Rubik's Magic

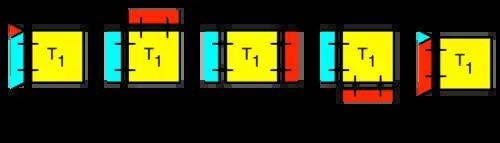
All possible relative positions of the two hinges on a single tile; the number below the tile is the amount of wrap

Furthermore, the other tiles in the chain will have to move through space appropriately to allow the folding and unfolding needed to carry out a move. This limits the practically reachable number of configurations further. That number also depends on how much stretching of the wires you tolerate.